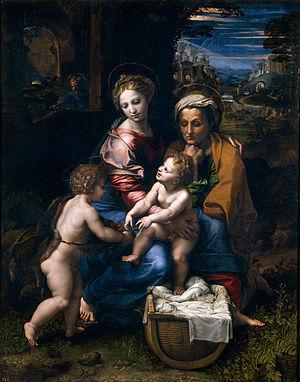
Sainte Anne, la Vierge, l’Enfant Jésus et saint Jean-Baptiste enfant ou le Carton de Burlington House est un carton du peintre Léonard de Vinci, qui s'inscrit dans ses études autour du thème de la « Sainte Anne trinitaire ». Cette composition ne semble avoir été ensuite reprise à l'identique par l'artiste florentin dans aucun tableau connu. Elle constitue néanmoins une étape de recherche pour la création de son tableau La Vierge, l'Enfant Jésus et sainte Anne qui en reprend un certain nombre d'éléments.
Cette page liste des œuvres de Raffaello Sanzio, plus connu sous le nom de Raphaël, peintre et architecte italien de la Renaissance. Il est aussi appelé Raffaello Santi, Raffaello da Urbino, Raffaello Sanzio da Urbino.
La Sainte Famille dite La Perla est une peinture religieuse de Raphaël. Le tableau est actuellement conservé au Musée du Prado à Madrid.